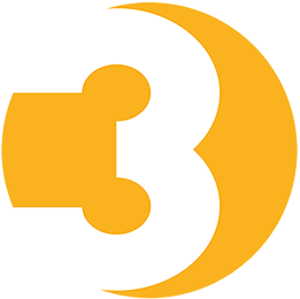
Nordic Entertainment Group, est une société de médias nordique créée en 2018 et basée à Stockholm en Suède.
TV3 est une chaîne de télévision généraliste norvégienne. Elle appartient à Modern Times Group.